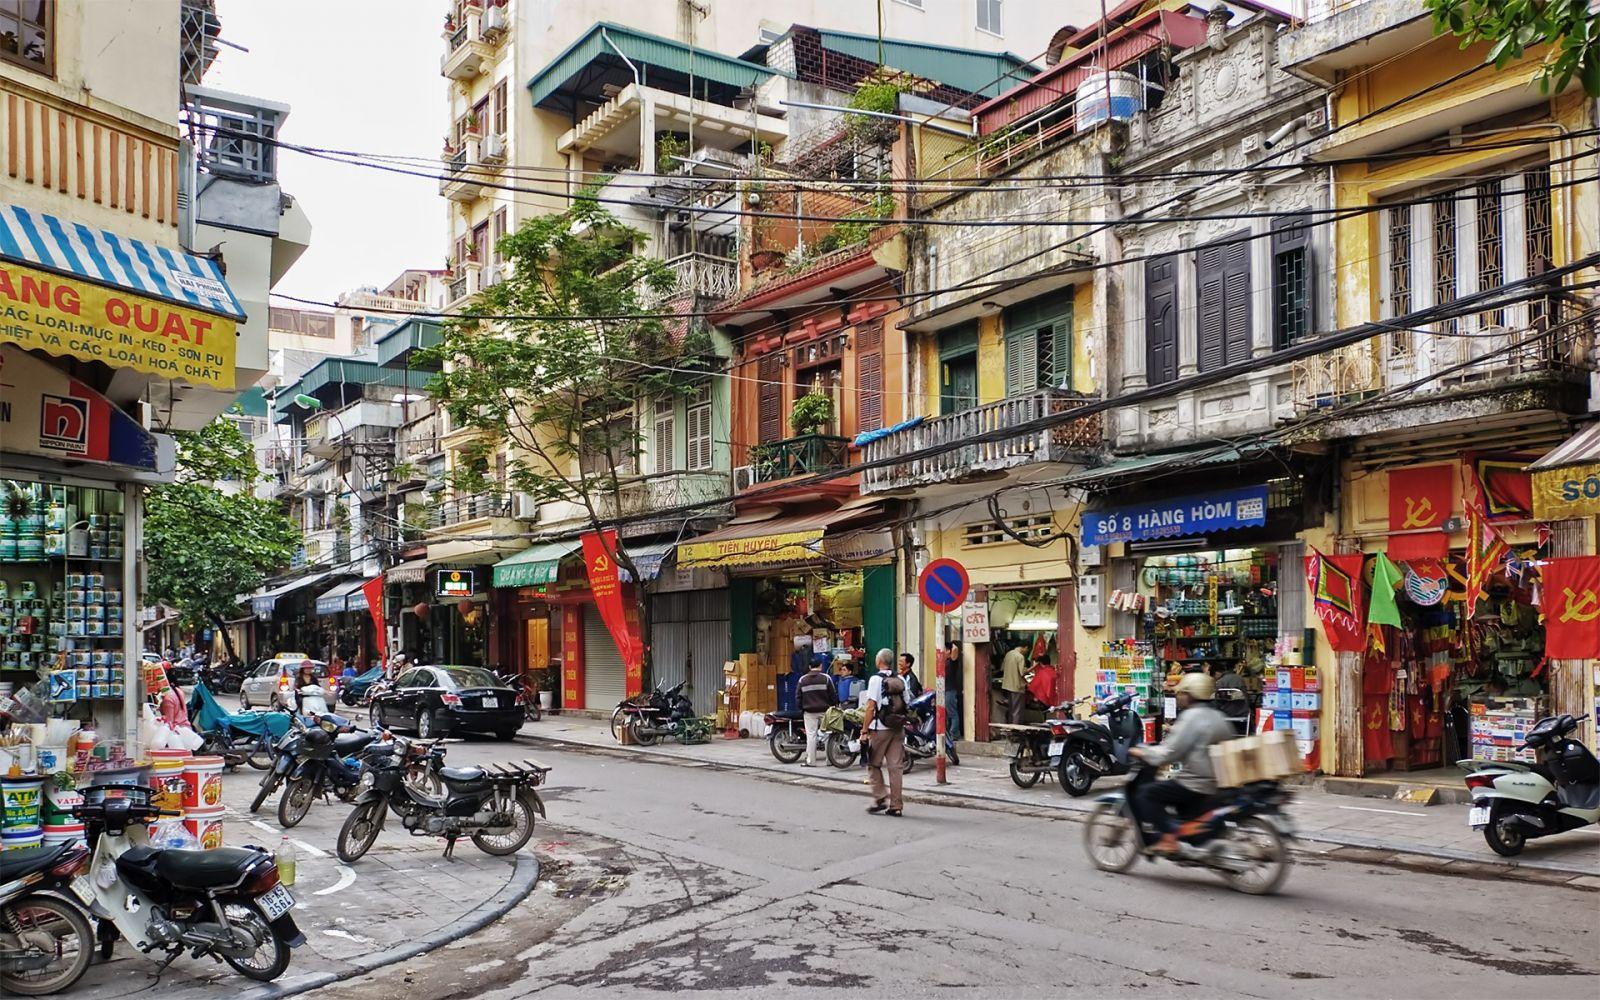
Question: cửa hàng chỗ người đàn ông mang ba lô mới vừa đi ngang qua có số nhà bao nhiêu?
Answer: số 8